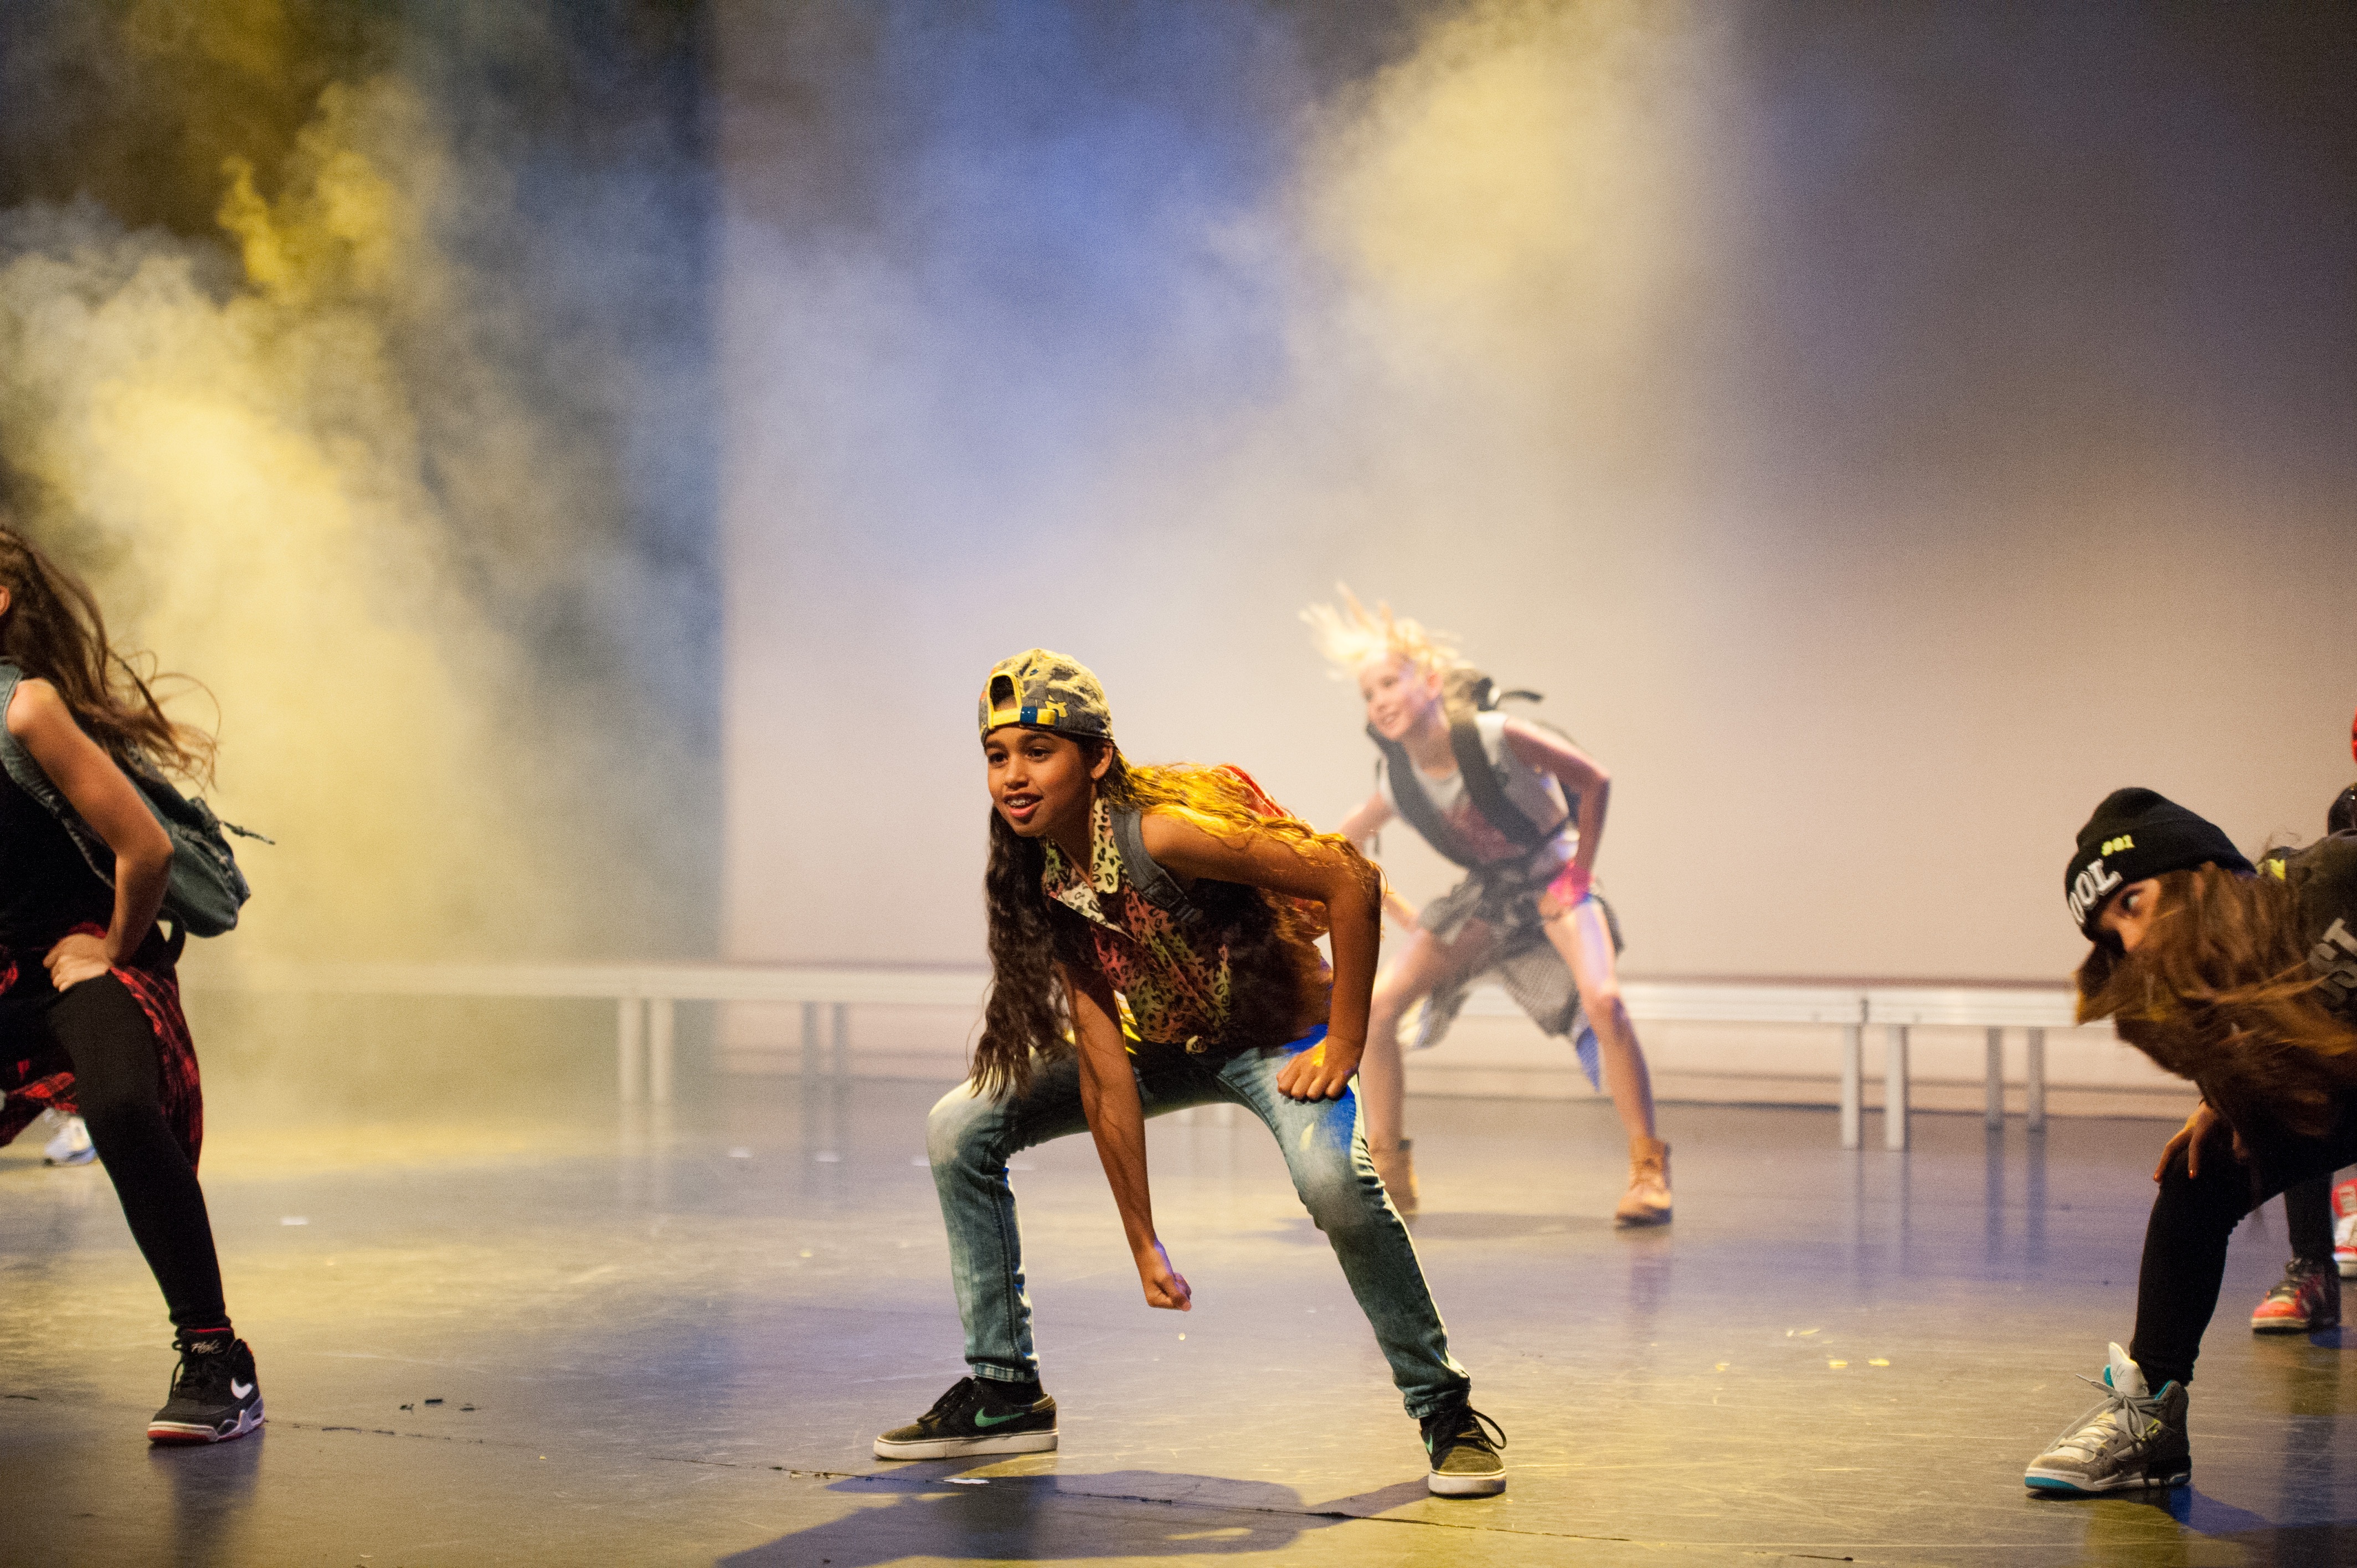
dance, performance art, stage, sports, hiphop, attractive, entertainment, performing arts, choreography, breakdancing, musical theatre, modern dance, concert dance